Trierische Landeszeitung

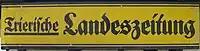

Trierische Landeszeitung or TLZ (originally "Katholische Volkszeitung") was a German newspaper issued from 1875 to 1974.